Ashok Khemka

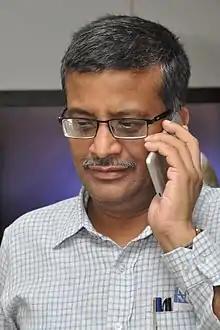
Ashok Khemka at a public event in Kolkata, 2016

Ashok Khemka (born 30 April 1965) is a career civil servant who formerly served as Additional Chief Secretary in the Government of Haryana. During his career of more than three decades, he worked solely for the state of Haryana. without a single deputation to the Central Government. He has been transferred 66 times during his career, making him the second-most transferred bureaucrat in Haryana, surpassed only by retired IAS officer Pradeep Kasni. Regarded as a whistleblower, Khemka is known for reporting irregularities and corruption in various departments where he served, including investigations into land deals during the tenure of former Haryana Chief Minister Bhupinder Hooda. He has been associated with inquiries into cases such as the DLF land grab case, the Sonipat-Kharkhoda IMT land case, and the Garhi Sampla Uddar Gagan land case.